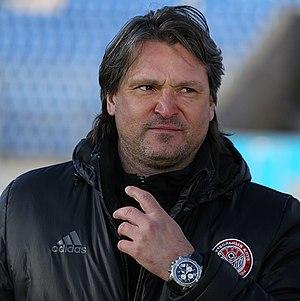
Vadim Valentinovitch Ievseïev, né le 8 janvier 1976 à Moscou, est un footballeur russe ayant évolué au poste d'arrière latéral droit entre 1993 et 2012 avant de se reconvertir comme entraîneur. Il est l'actuel entraîneur du FK Oufa.